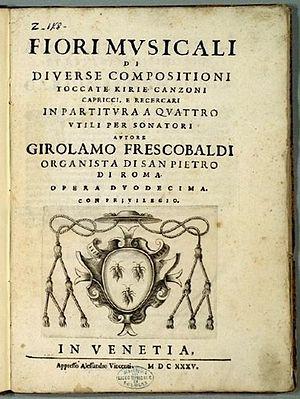
Girolamo Frescobaldi, né à Ferrare le 13 septembre 1583 et mort à Rome, le 1ᵉʳ mars 1643, est un compositeur, claveciniste et organiste italien.
Le Kyrie, dont le nom vient du grec ancien Κύριε ἐλέησον Kyrie eleêson [en grec moderne : Κύριε ελέησον ], est une prière liturgique des Églises catholique et orthodoxe.
Le dit Cérémonial de Clément VIII ou Cæremoniale episcoporum jussu Clementis VIII en latin est le premier cérémonial, publié sous le pontificat de ce pape en 1600, à la suite du concile de Trente.
Fiori musicali est le titre d'un recueil de 47 pièces liturgiques pour l'orgue de Girolamo Frescobaldi, publié pour la première fois en 1635. Il comprend trois messes pour orgue et deux capriccios profanes. Ces œuvres avaient été composées d'après le Cæremoniale episcoporum jussu Clementis VIII, dit cérémonial de Clément VIII, et sorti par le Saint-Siège en 1600. Généralement considérées comme une des œuvres les plus accomplies de Frescobaldi, les Fiori musicali ont influencé les compositeurs postérieurs pendant au moins deux siècles. Johann Sebastian Bach les admirait et on en retrouve des parties dans le célèbre Gradus ad Parnassum, savant traité de contrepoint publié en 1725 par Johann Joseph Fux qui fit autorité jusqu'au XIXᵉ siècle.